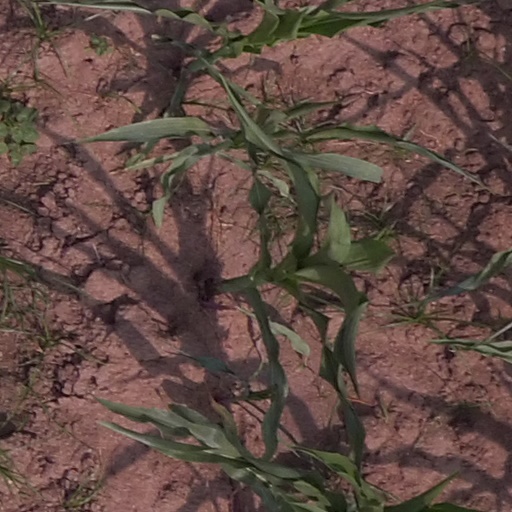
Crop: maize; corn